Mary Jane Theis

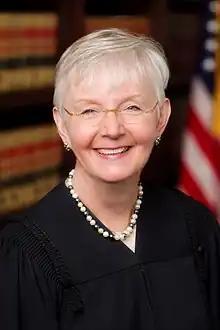
2010 portrait

Mary Jane Theis (born February 27, 1949) is a justice of the Illinois Supreme Court for the First Judicial District in Cook County. In 2022, she became chief justice after the retirement of then-chief justice Anne M. Burke.